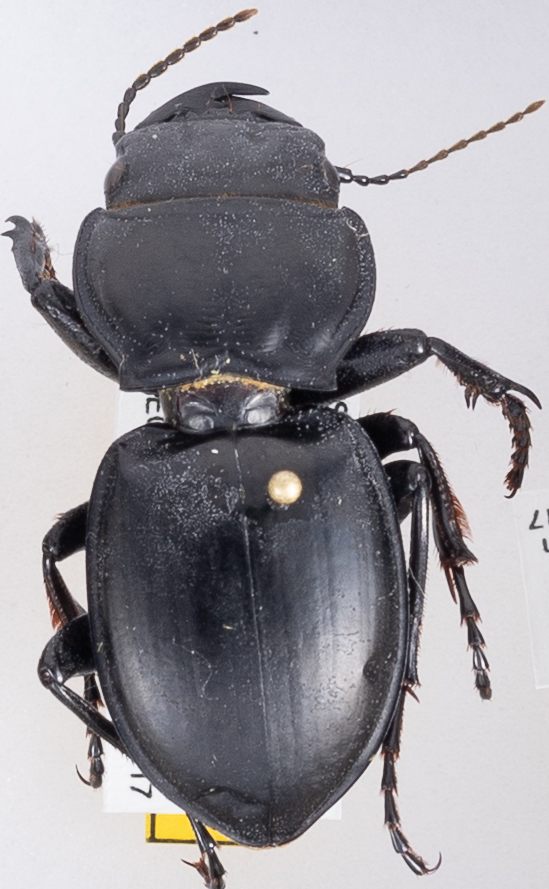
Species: Pasimachus californicus
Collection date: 2015-08-17
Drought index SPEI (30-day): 0.318
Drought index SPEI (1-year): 0.454
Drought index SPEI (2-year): -0.27